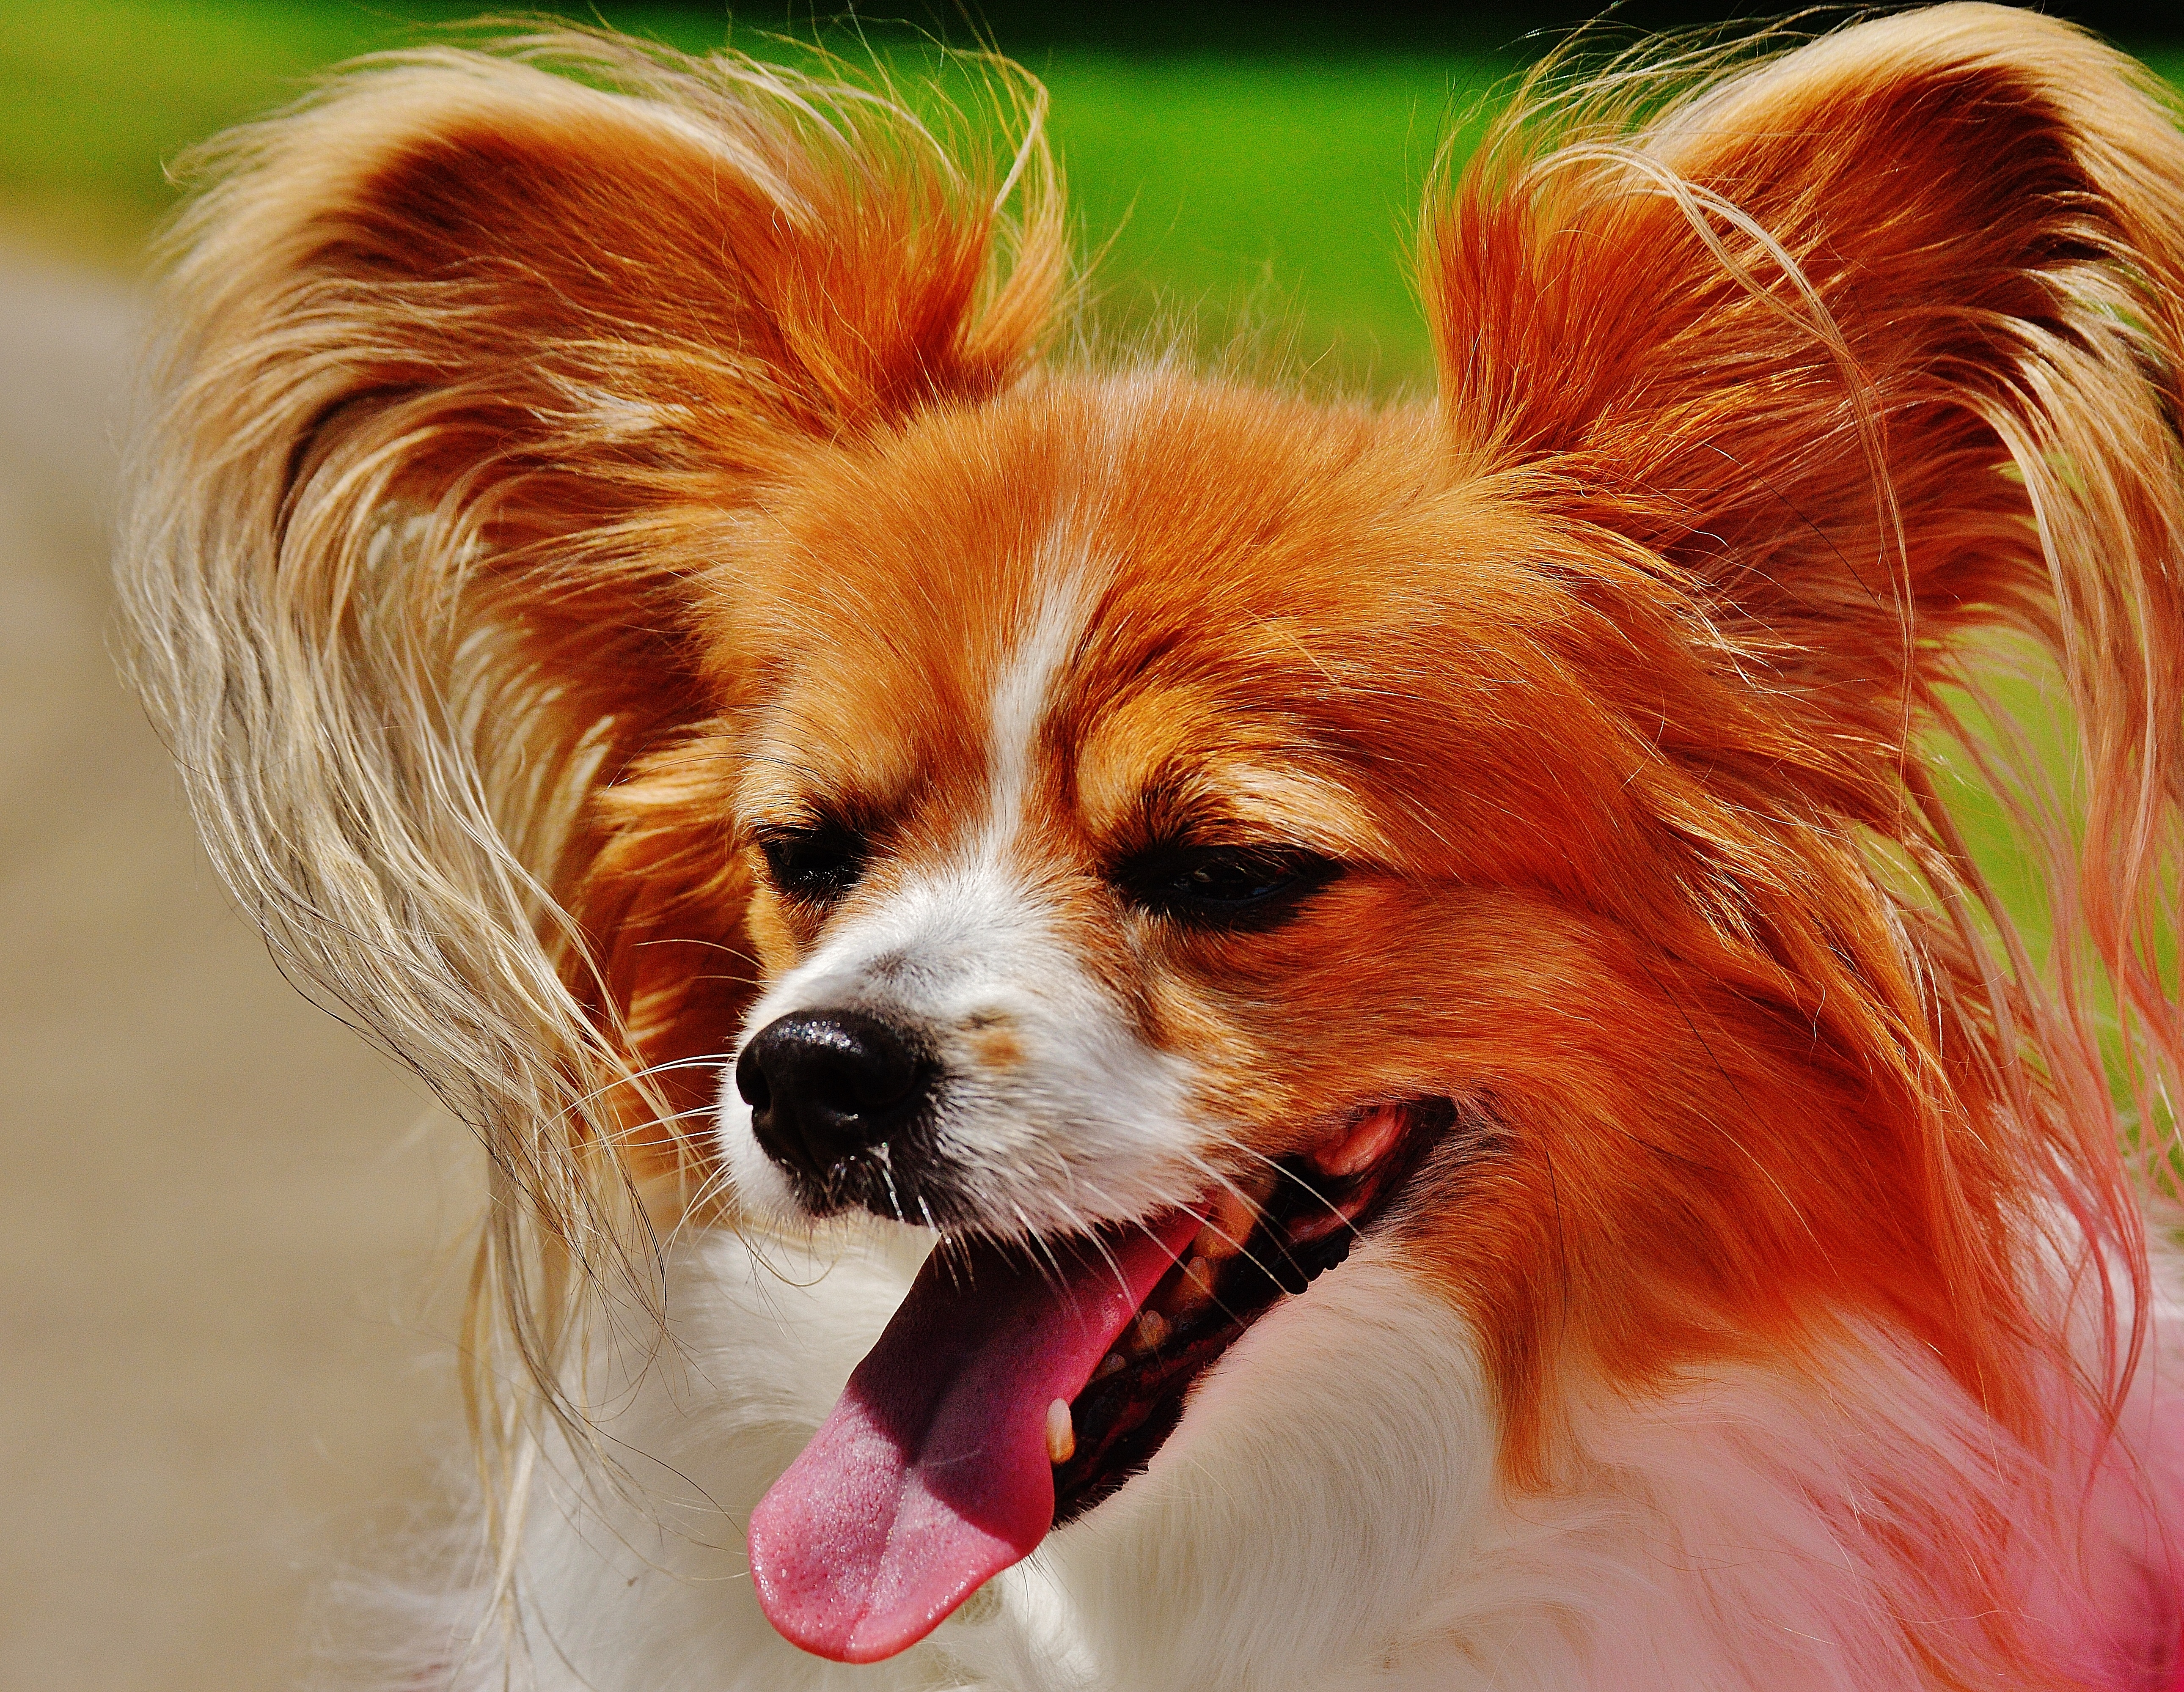
dog, cute, fur, mammal, spaniel, pets, hairy, vertebrate, chihuahua, papillon, out, dog breed, small dog, dog like mammal, kooikerhondje, phalene